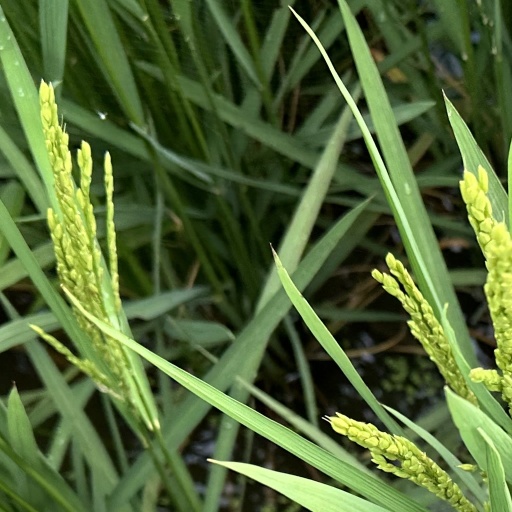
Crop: rice